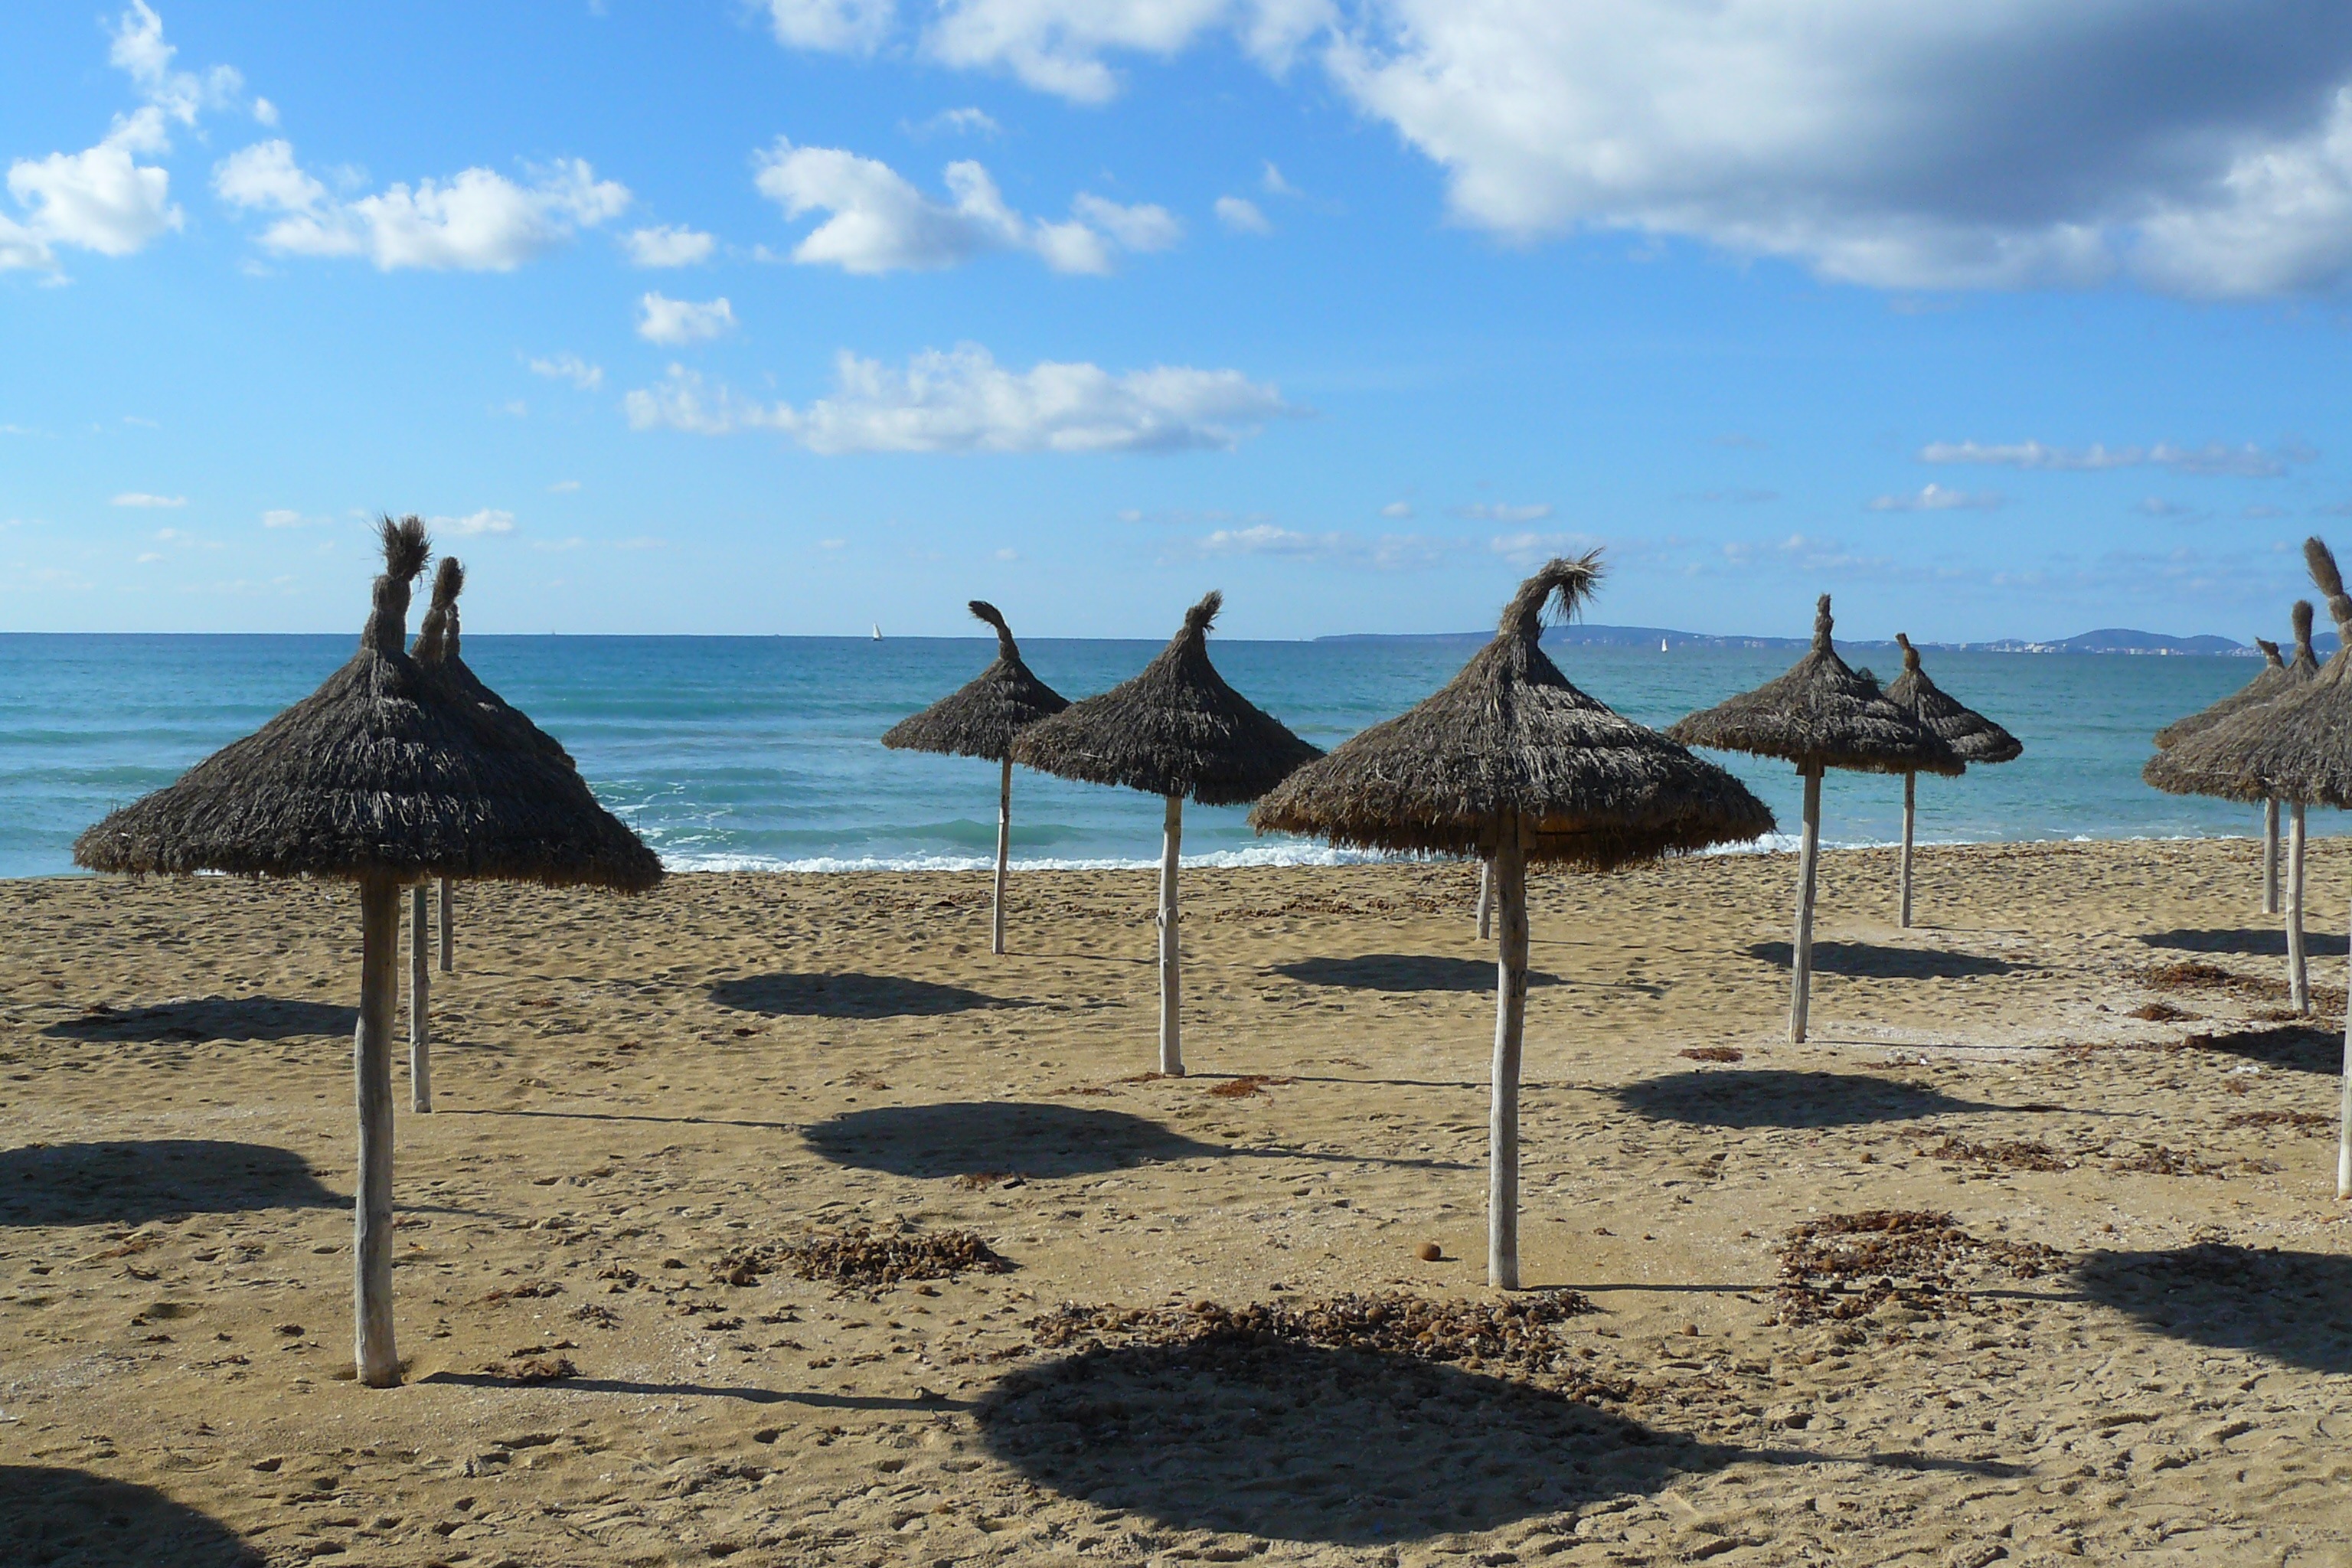
beach, landscape, sea, coast, water, nature, sand, ocean, sky, shore, wave, wind, alone, vacation, travel, weather, shadow, holiday, bay, empty, rest, lonely, tourism, body of water, clouds, loneliness, mallorca, parasol, sand beach, balearic islands, shade tree, parasols, natural environment, winter on mallorca, mediterranean island